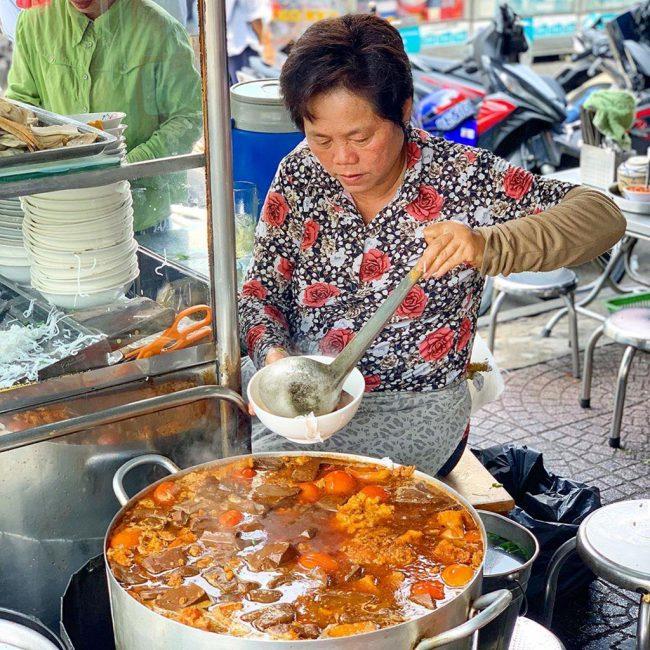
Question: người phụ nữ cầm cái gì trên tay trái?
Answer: cầm cái vá